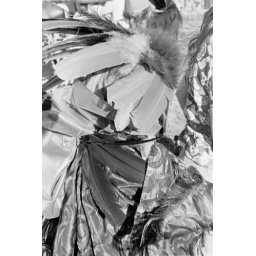
Little girl in some elaborate feathered costume at the pumpkin parade.